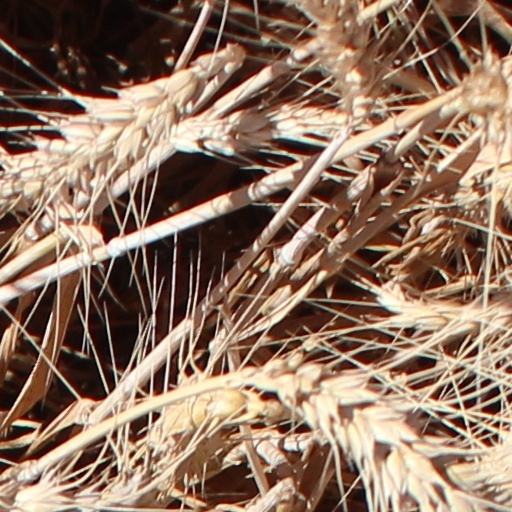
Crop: wheat